Religion in the Middle East

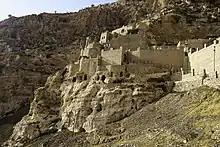
Rabban Hormizd Monastery

Assyrians are an Eastern Aramaic speaking people indigenous to Iraq, southeastern Turkey, northwestern Iran and northeastern Syria. They have suffered both ethnic and religious persecution over the last few centuries such as the Assyrian genocide and the Simele massacre, leading to many fleeing to the West or congregating in areas in other parts of the Middle East. In Iraq, numbers of indigenous Assyrians has declined to around 140,000 out of a total population of 46 million.